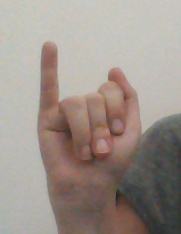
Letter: meem